Astro Duel

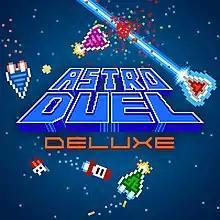
Home menu icon for Deluxe

Astro Duel is a shoot 'em up game developed by Rusty Moyher and published by Wild Rooster. It was originally released on iOS in June 2014 and Windows in February 2016. A Nintendo Switch port titled Astro Duel Deluxe developed by Panic Button was released in May 2017.